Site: brandenburg
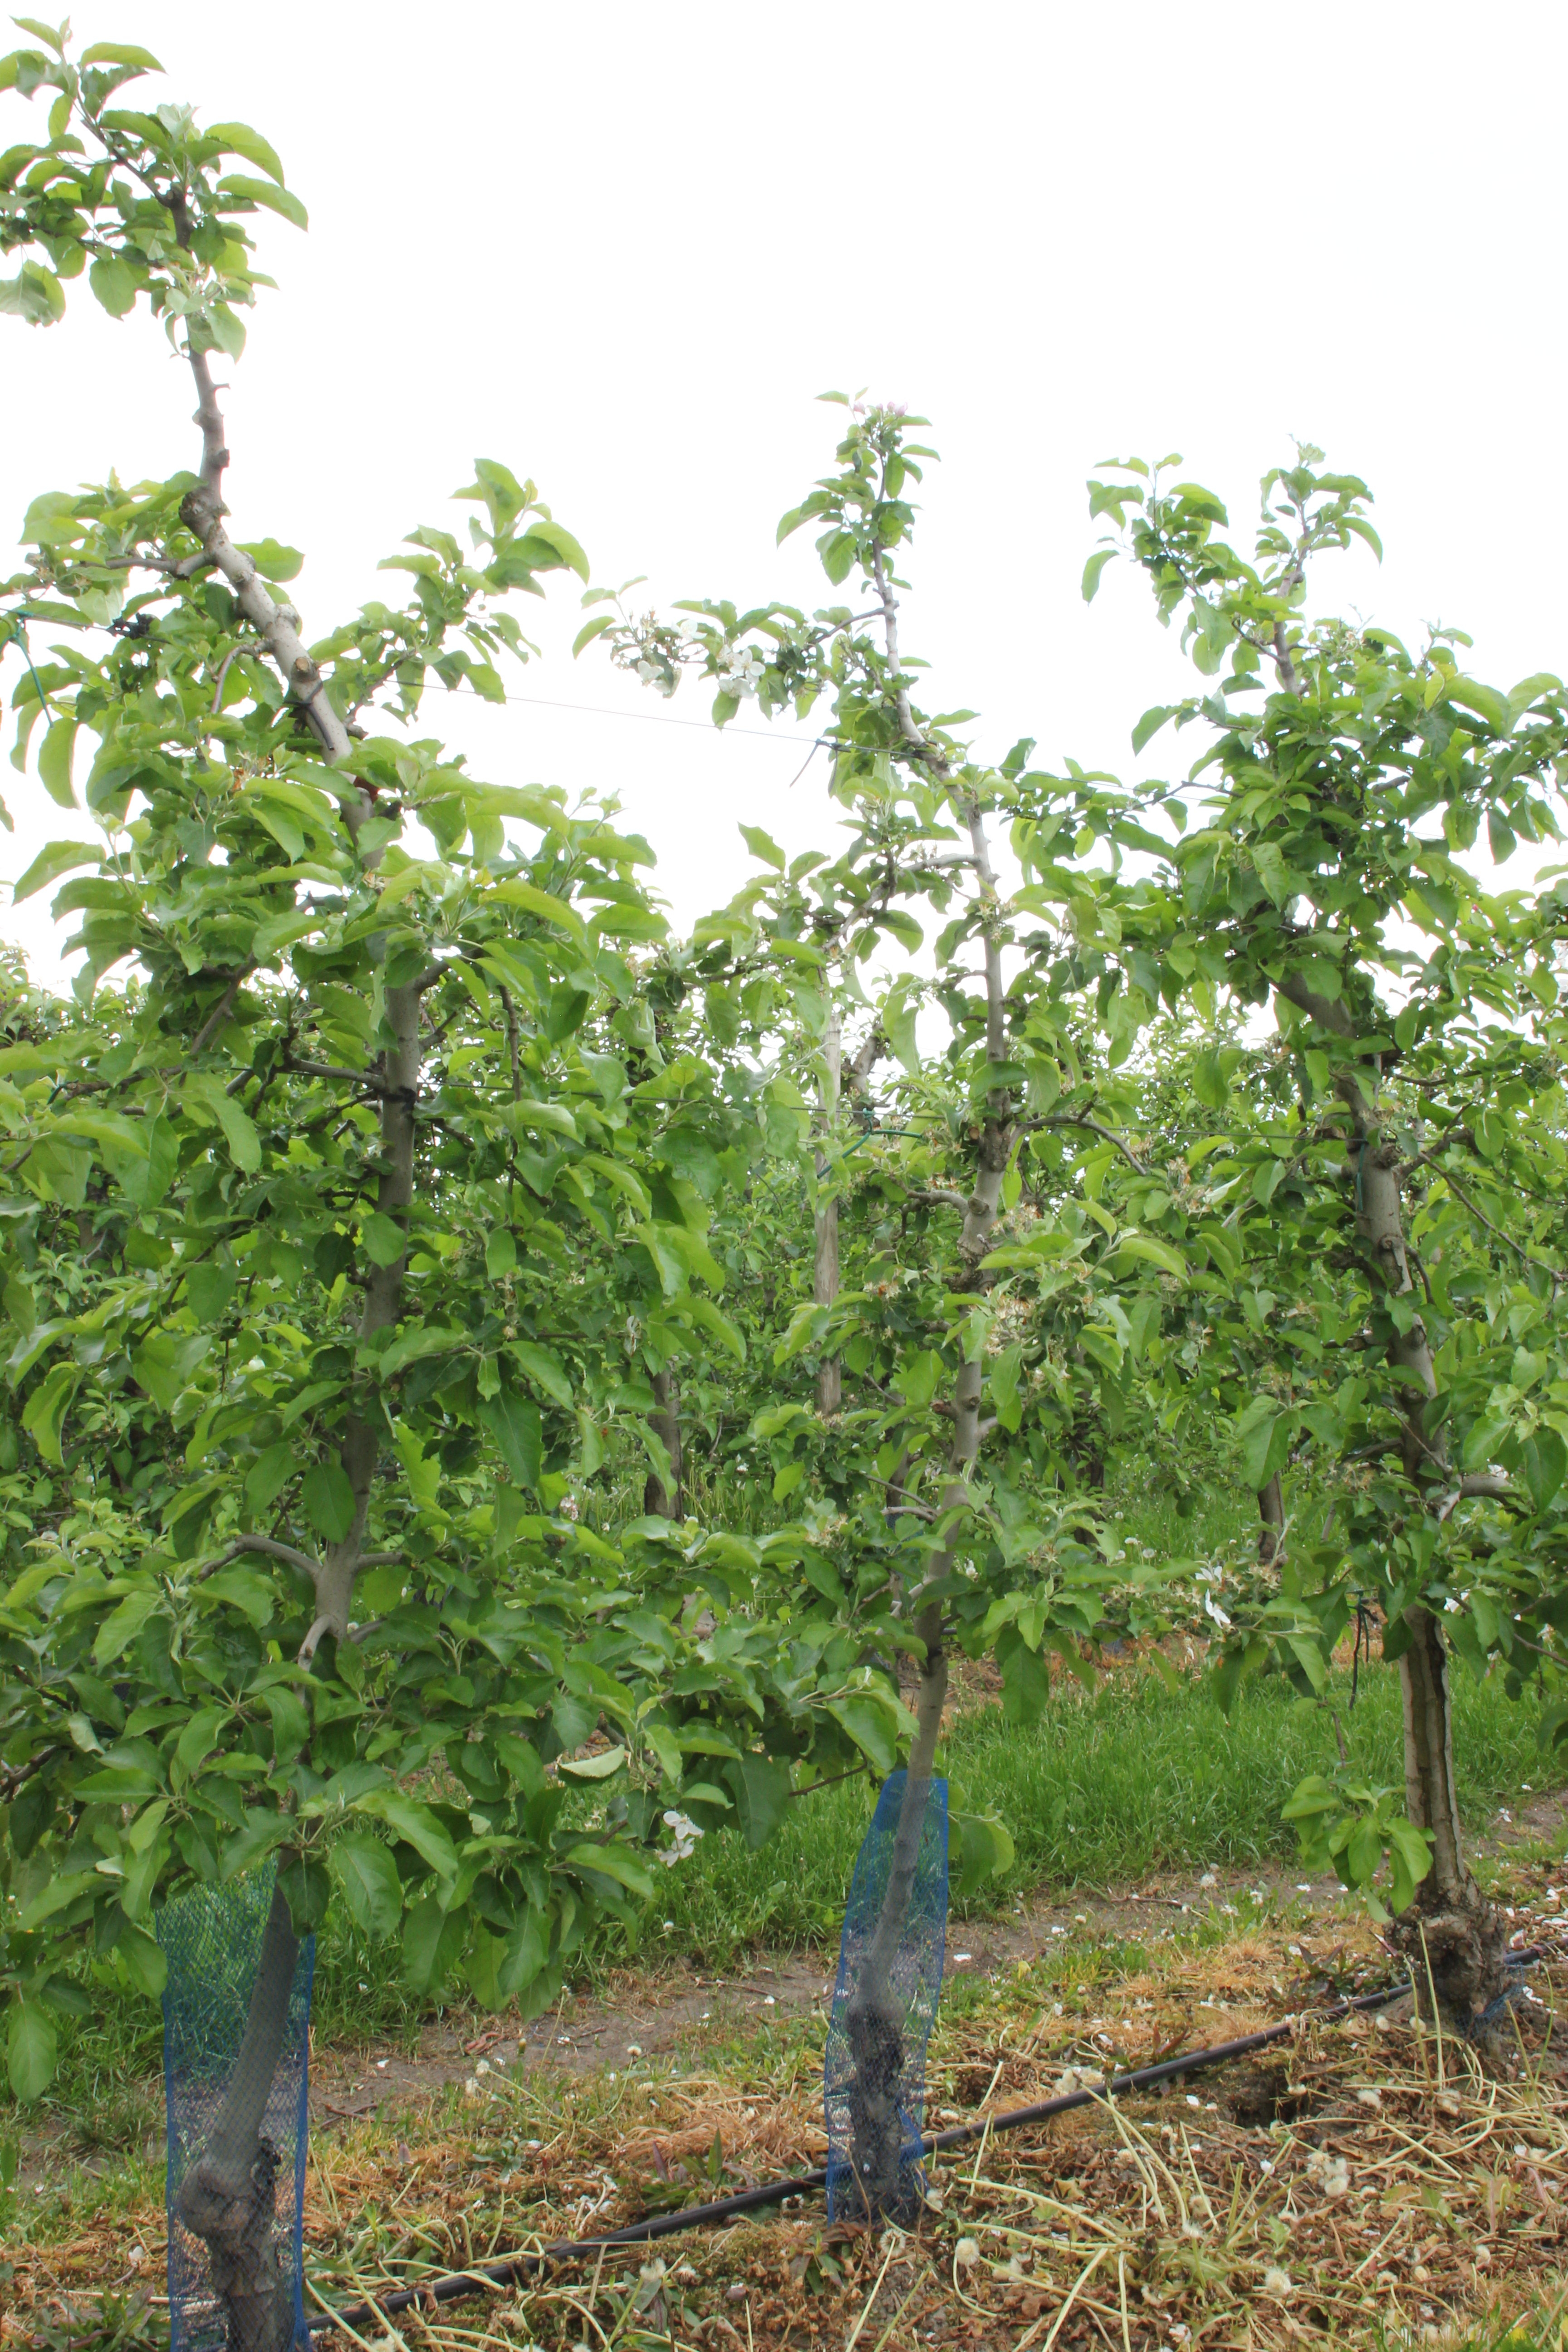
Growth stage (BBCH 67): Flowering